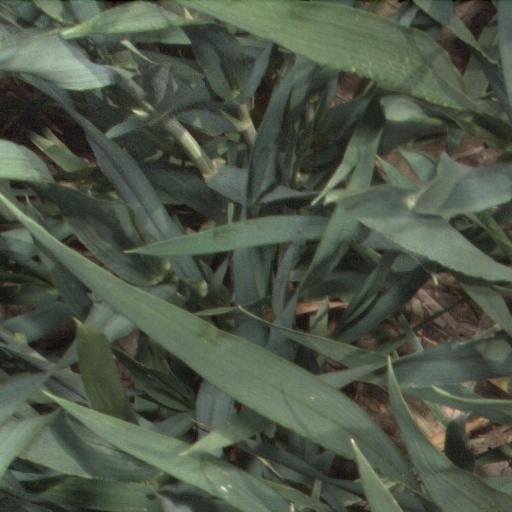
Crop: wheat